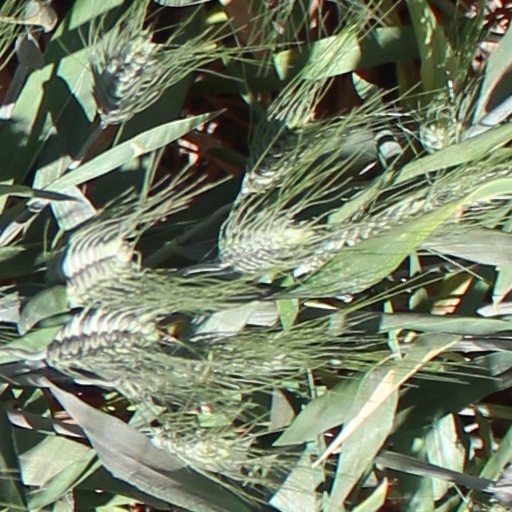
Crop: wheat